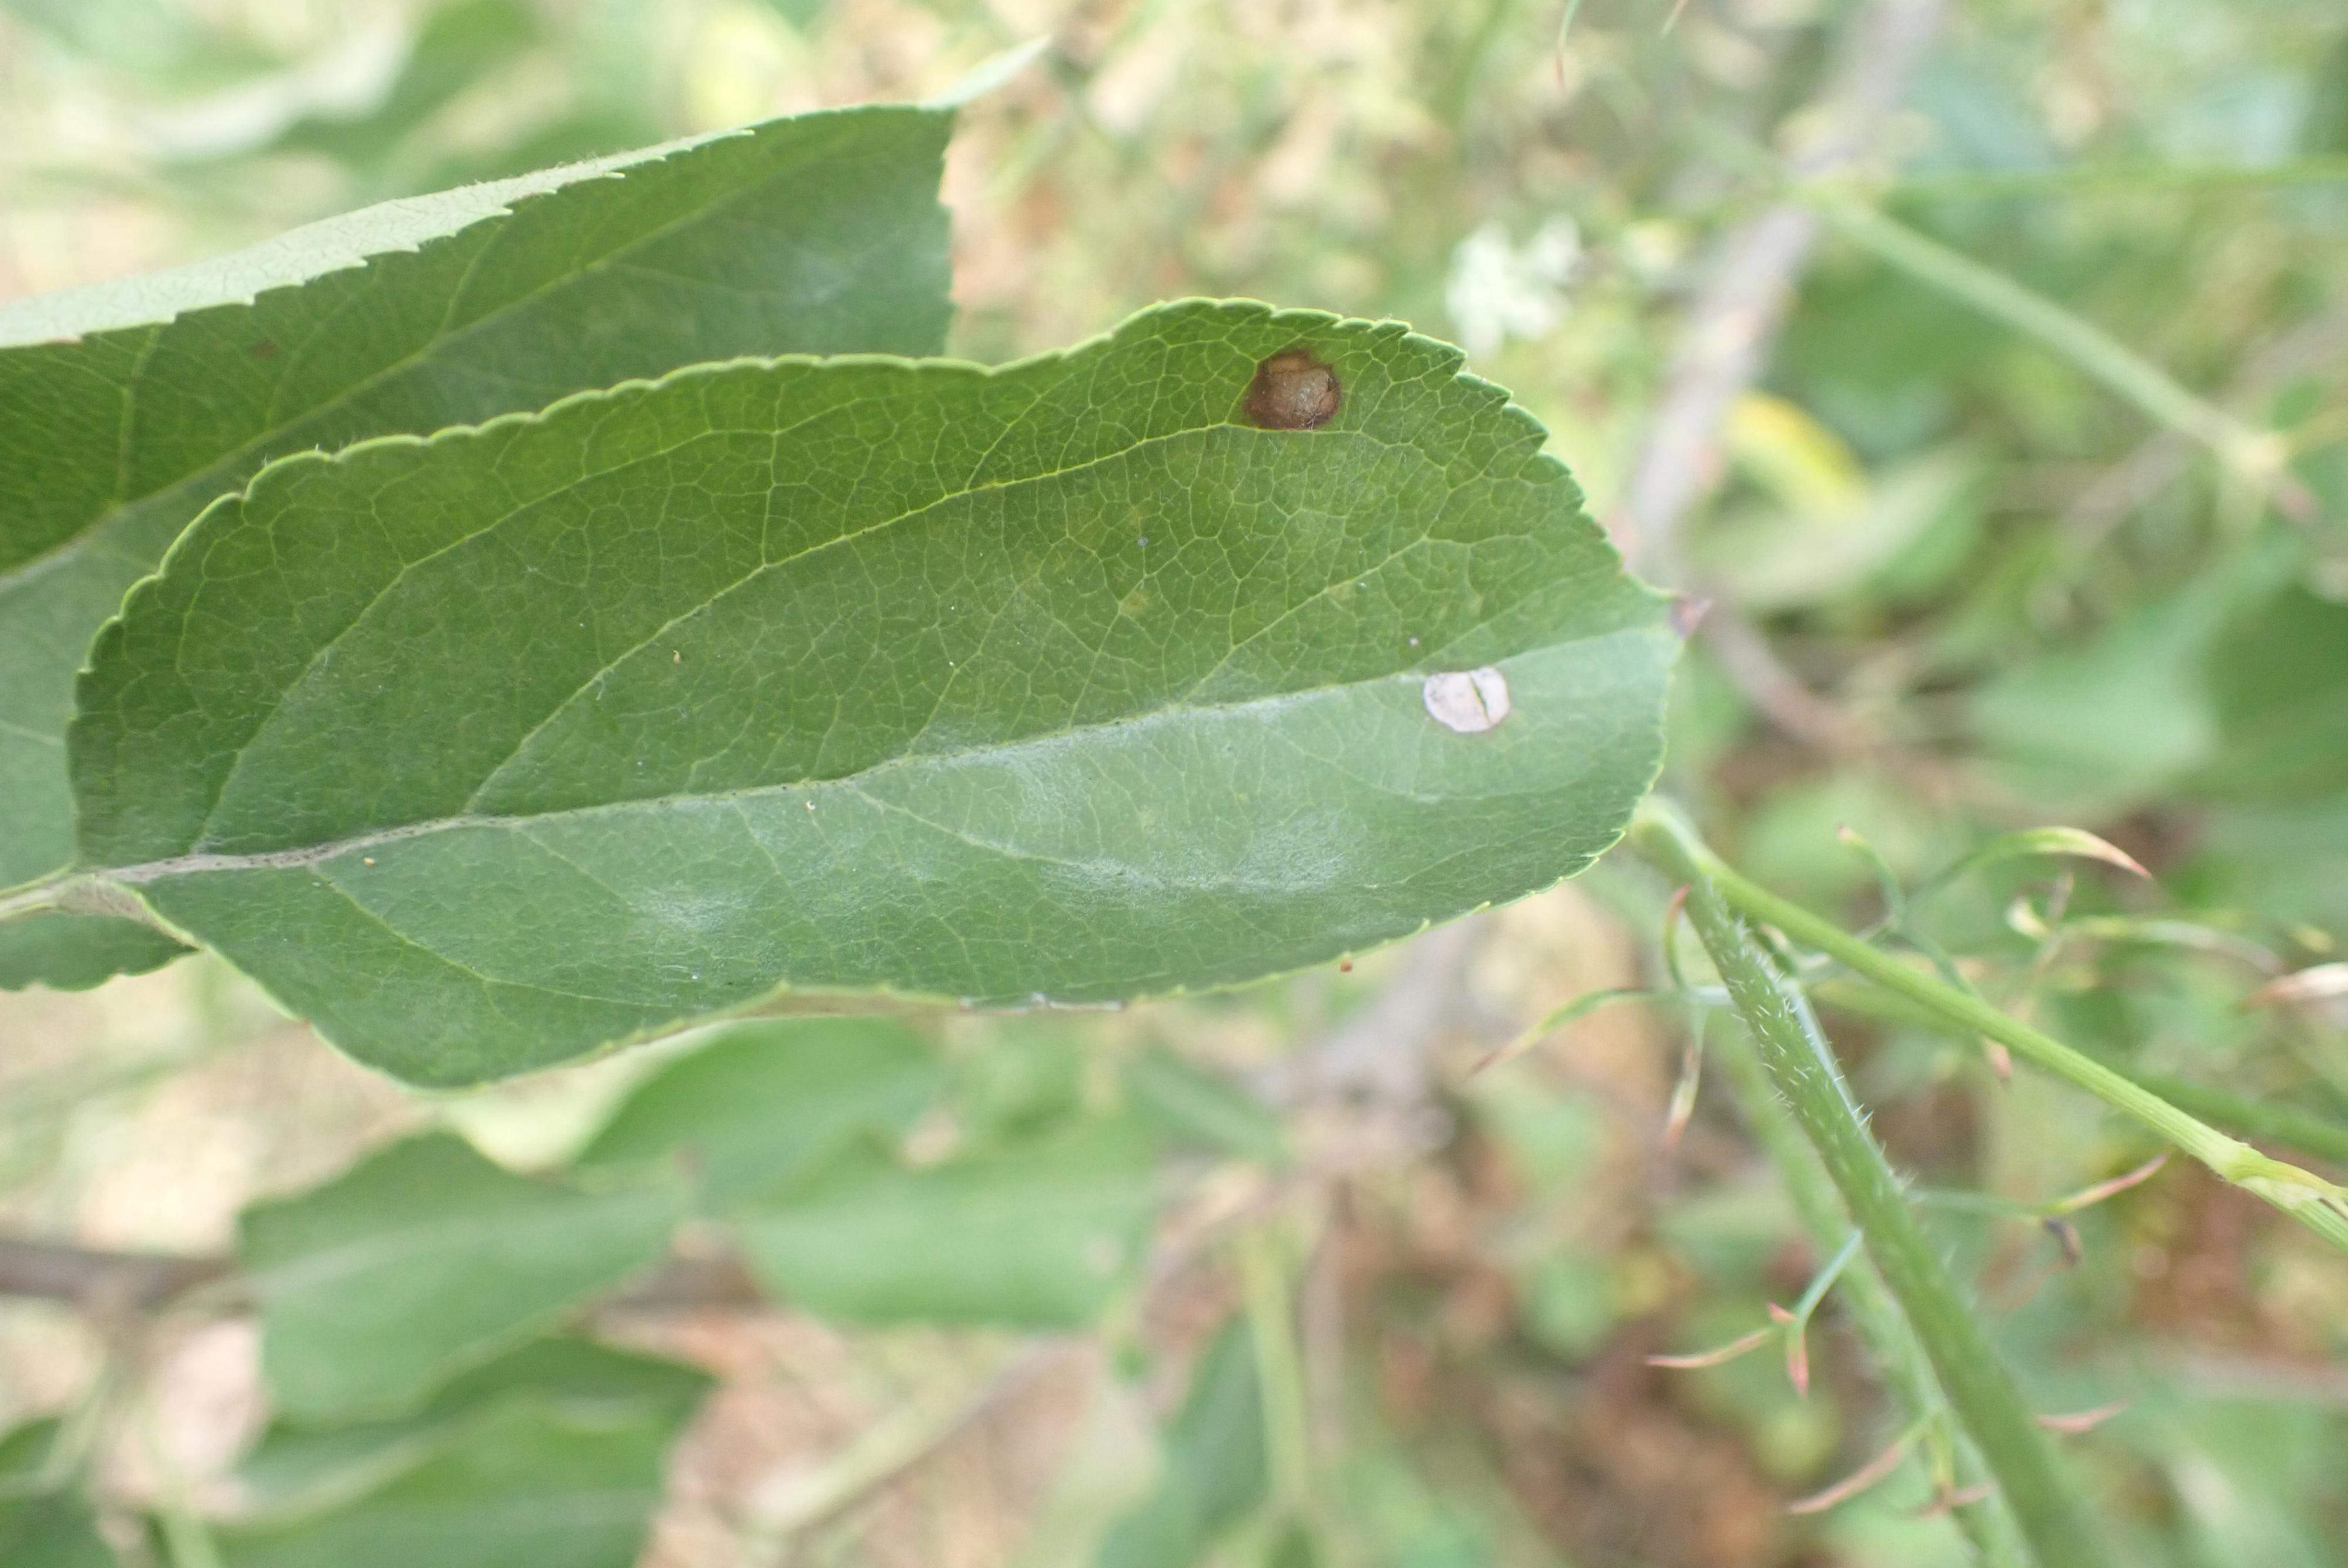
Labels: complex